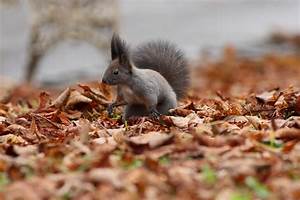
Label: scoiattolo